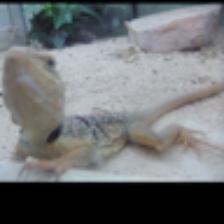
Label: NonHuman